Women in film

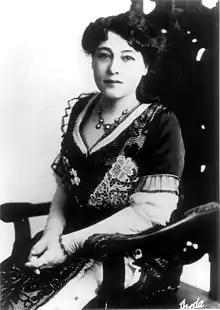
Alice Guy-Blaché was the first woman to direct a film.

While the plot of a chick flick is typically expected to be centered around a romantic conquest, Alison Winch ("We Can Have It All") writes about films she calls "girlfriend flicks." These movies emphasize the relationships between friends instead of focusing on a love connection, and examples include "Sense and Sensibility", "Pride and Prejudice", "Friends with Money", "Bride Wars", "Baby Mama", "You Again", "Laggies", "Chasing Papi" and "The Other Woman".